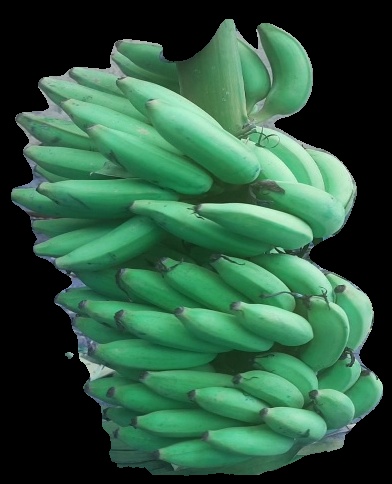
Variety: elakki-bale
Grade: grade2